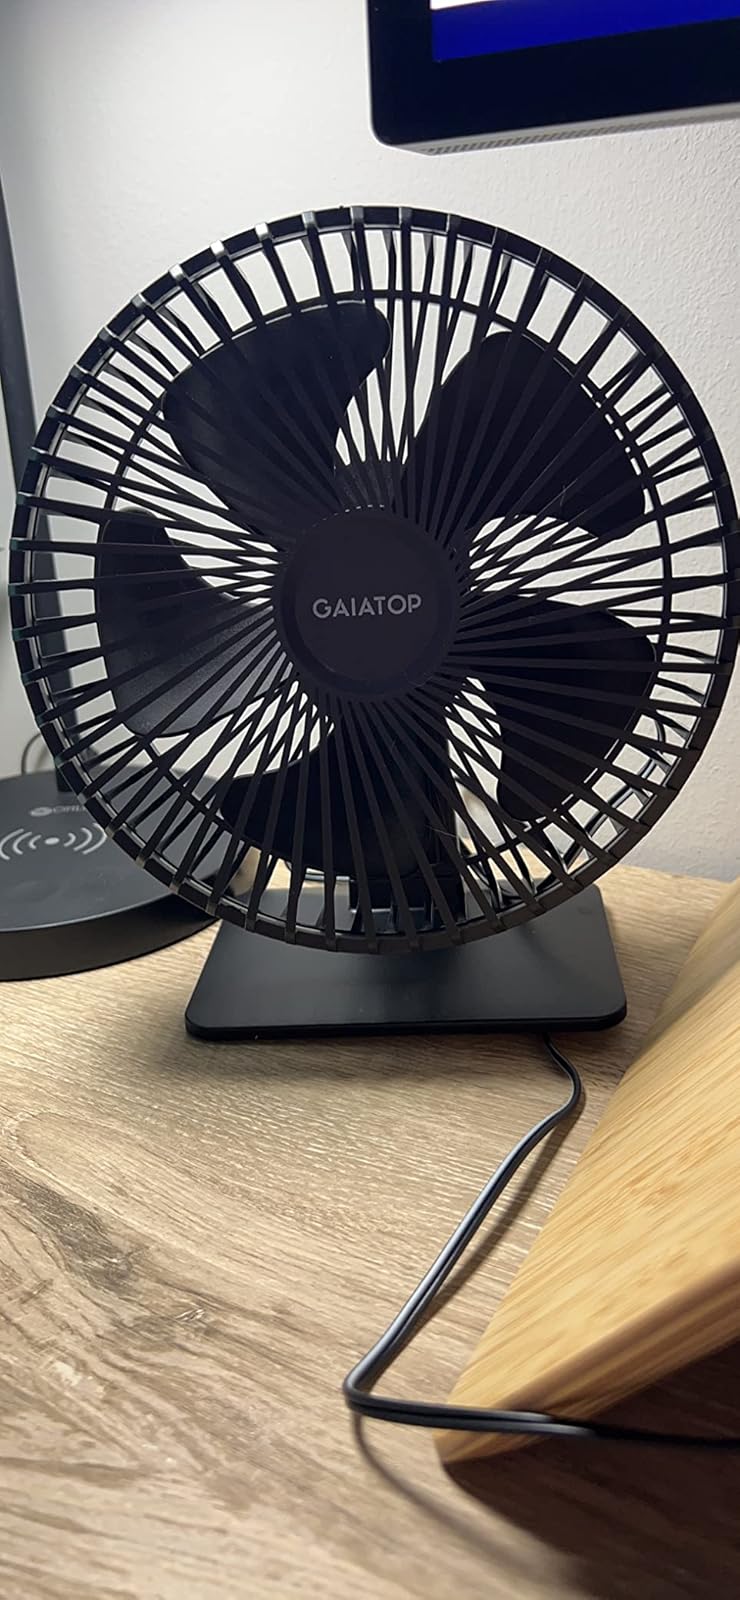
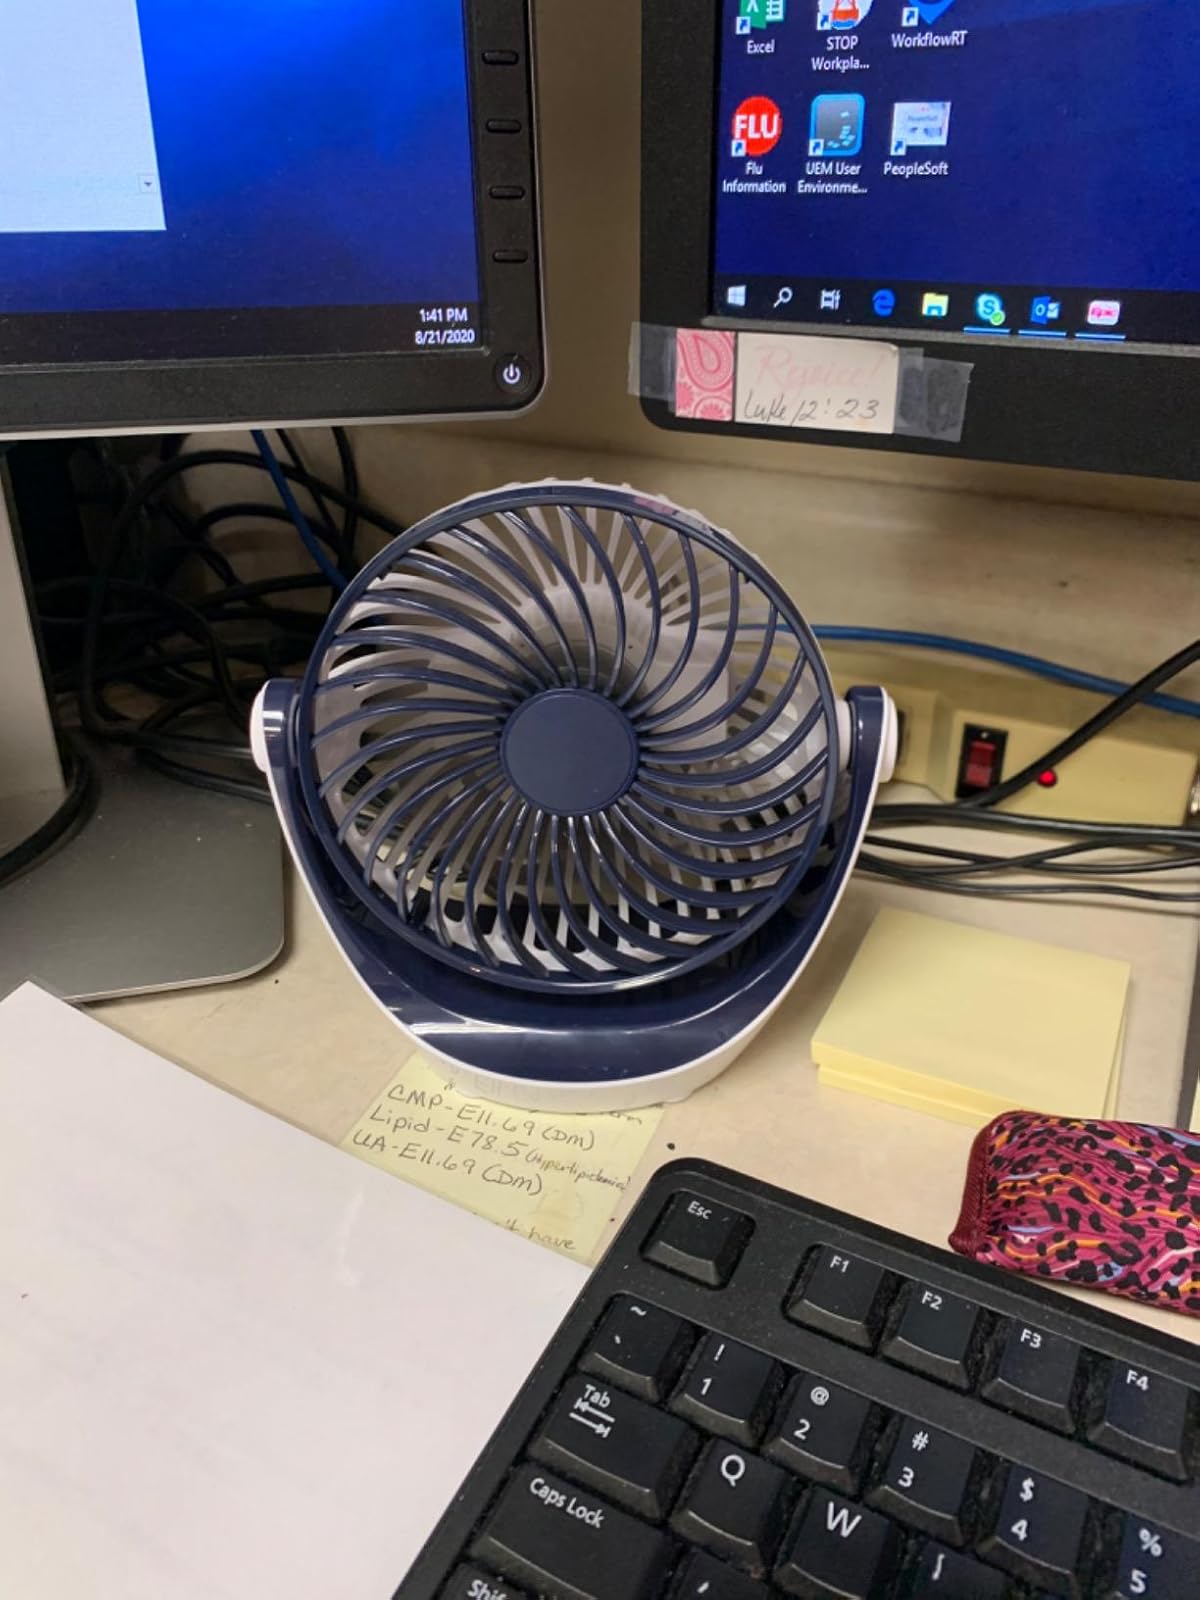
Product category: fan
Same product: no